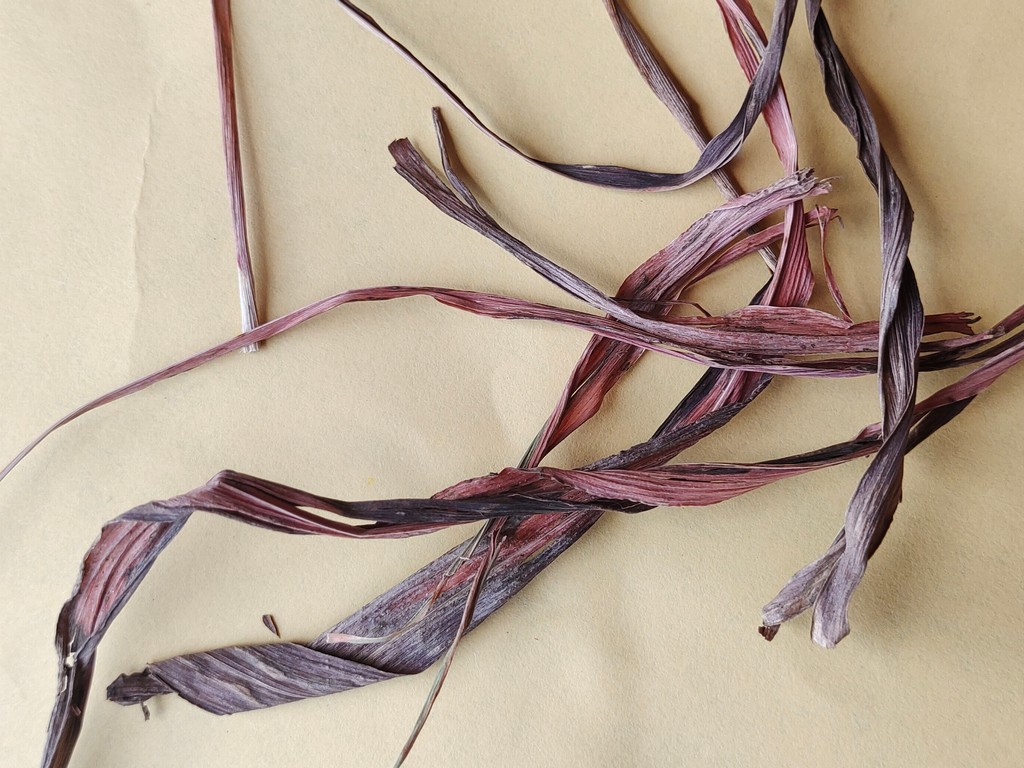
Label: Dried